James Fleck

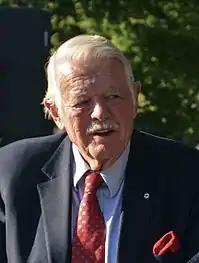
Dr. Fleck in 2017

James Douglas Fleck, (born February 10, 1931), sometimes known as Jim Fleck, is a Canadian businessman and academic.